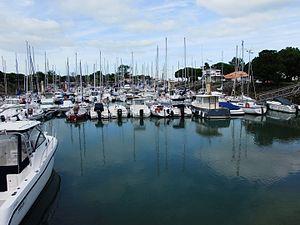
Vue du port de plaisance de Boyardville quartier de Saint-Georges d'Oléron né au début du XIXe siècle avec les débuts de la construction de Fort Boyard (Île d'Oléron, Charente-Maritime, France), juillet 2016.
La Marcelle » est un cotre basé à Boyardville, c'est ancien canot de sauvetage du paquebot anglais RMS Queen Elizabeth